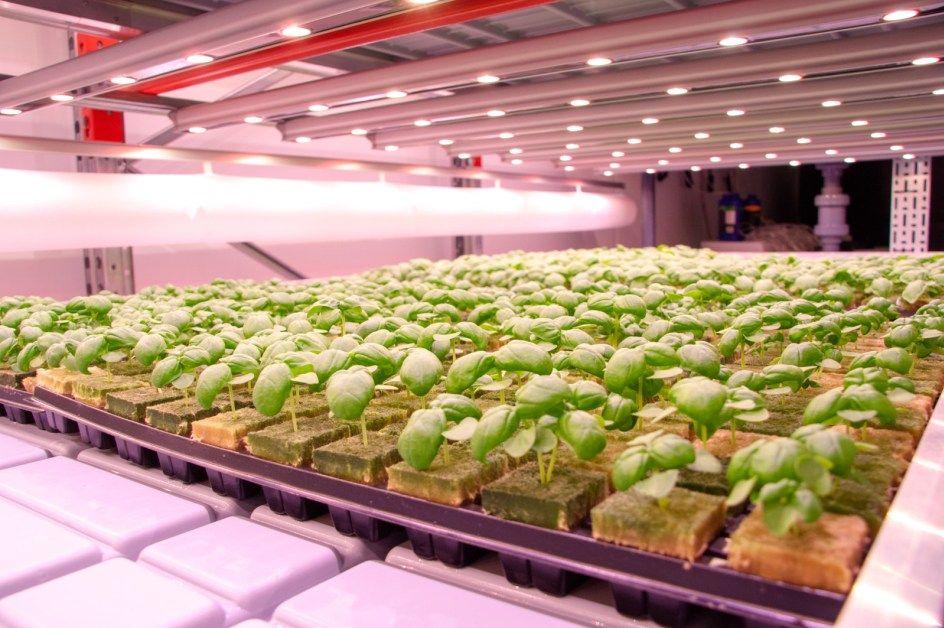
Eneo la chumba cha bustani ya kisasa kikiwa kimependezeshwa na rangi ya pinki, juu kukiwa na dari yenye mabomba ya chuma yaliyopitisha taa zenye mwanga mzuri na wa kuvutia. Chini kukiwa na mimea michanga iliyooteshwa katika udongo uliotengenezwa maalumu kwa ajili ya kuotesha kila mmea, ikiwa imezungukwa na sehemu ya plastiki yenye rangi ya pinki, ikiashiria uwepo wa mimea mingine kwa ajili ya kilimo.